Port Melbourne

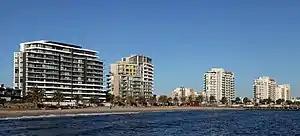
Higher density development at Beacon Cove Beach

Port Melbourne is serviced by Melbourne tram route 109, which has been run as a high patronage high frequency light rail service since the heavy rail line was converted to light rail in 1987. While there are several disused freight rail links, the light rail is the only used rail connection to Port Melbourne. There have been a number of proposals for tram and light rail extension in Port Melbourne.